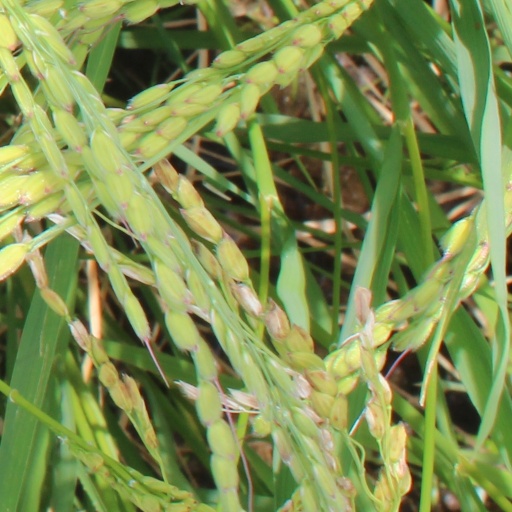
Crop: rice